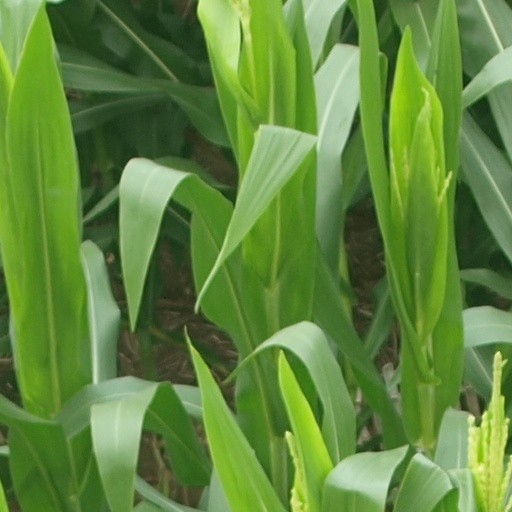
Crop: maize; corn